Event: Nepal Earthquake
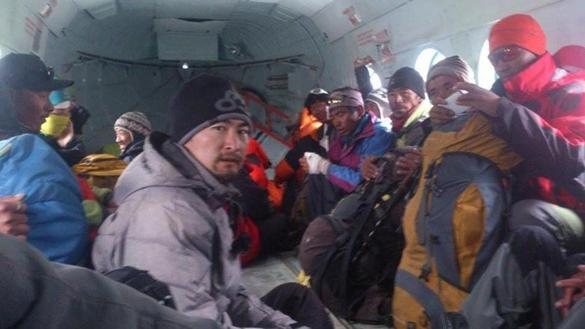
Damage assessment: no_damage